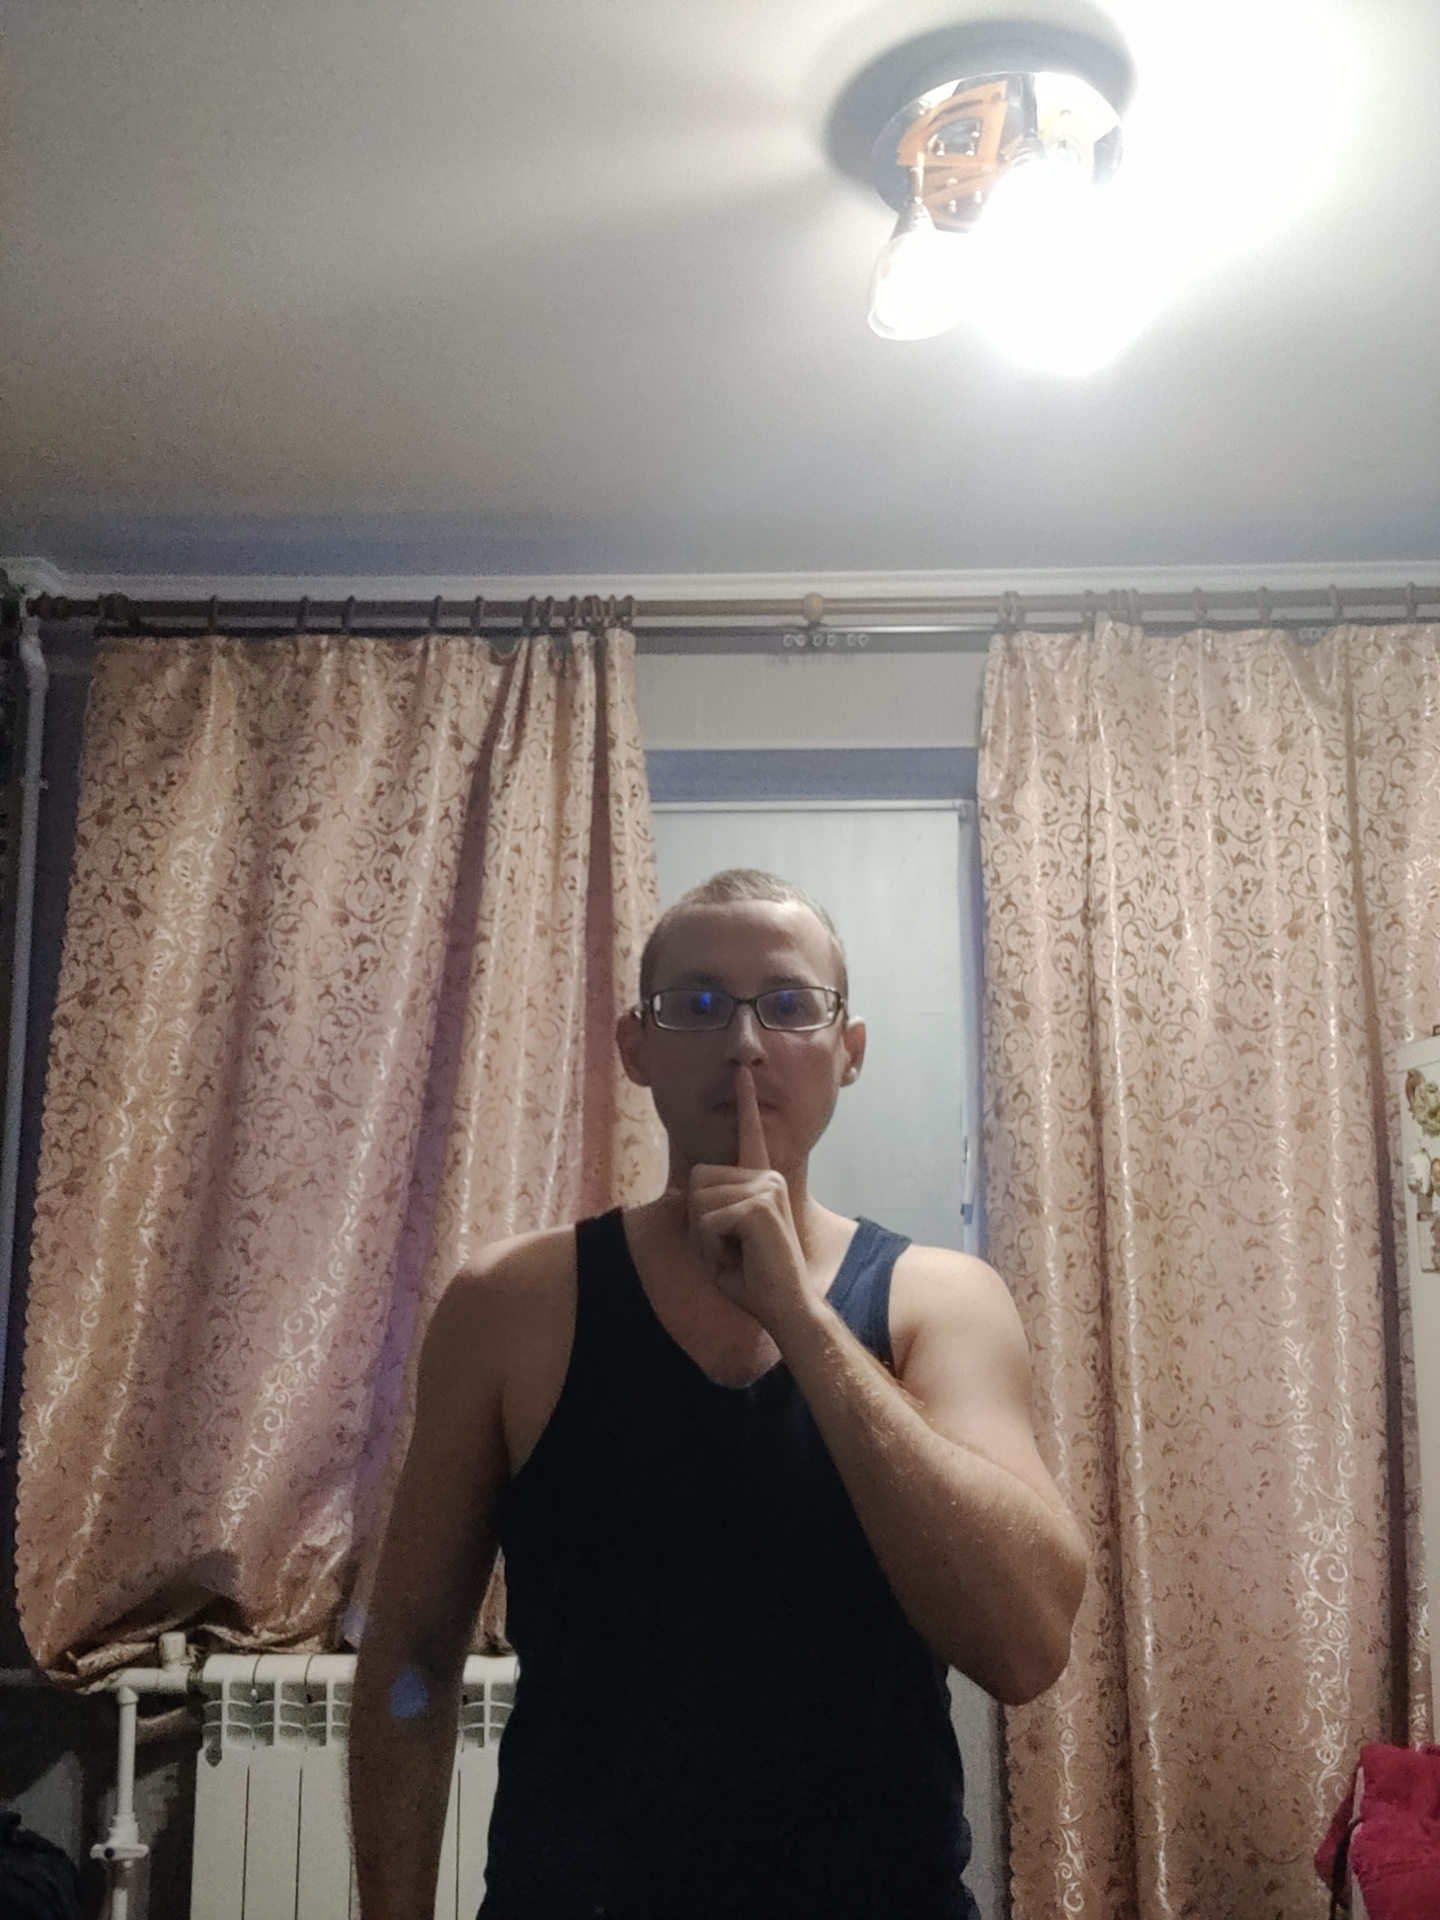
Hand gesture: mute